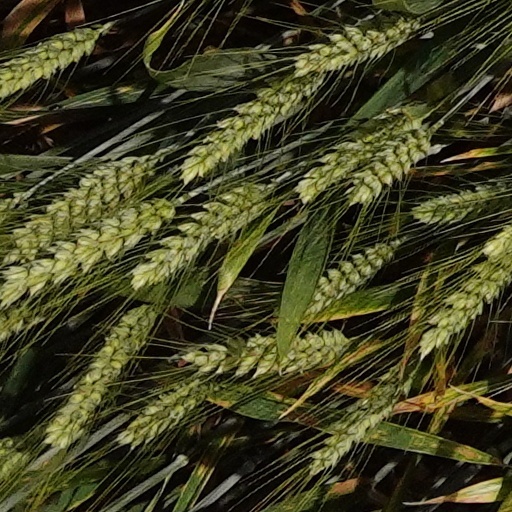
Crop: wheat